Jeanie Tracy

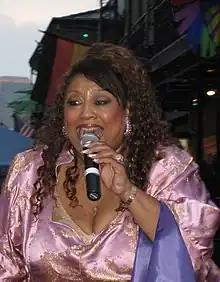
Tracy performing at Southern Decadence in New Orleans, 2007.

Jeanie Tracy is an American singer-songwriter, actress, and record producer. She rose to fame in the late 1970s as a background singer of Sylvester, an American disco singer. Her first album, "Me and You" (1982), featured post-disco hits "I'm Your Jeanie","Sing Your Own Song" and the overlooked 1983 smash R&B and Funk hit,"Can I Come Over And Play With You Tonight". From late 1984 to early 1985, she performed on television Show Star Search where she was the winner in the Female Vocalist category for six weeks. In 1995, Tracy released her second album "It's My Time".